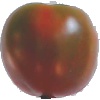
Label: Tomato Maroon 1